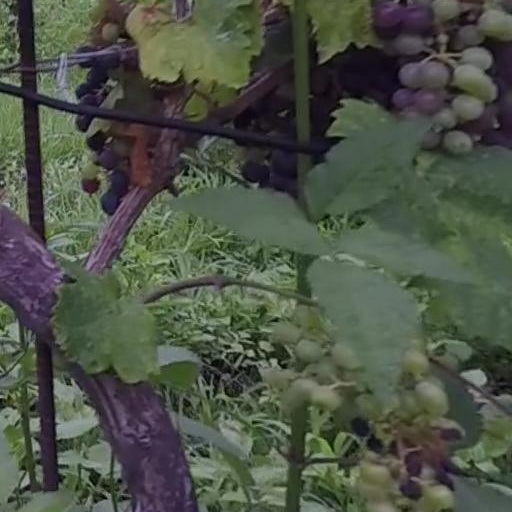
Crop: grape